Paul Gauguin

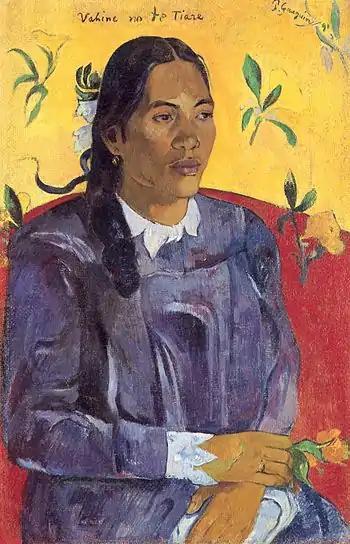
"Vahine no te tiare (Woman with a Flower)", 1891, Ny Carlsberg Glyptotek

Later that same year, Gauguin and Laval spent the time from June to November near Saint Pierre on the Caribbean island of Martinique, a French colony. His thoughts and experiences during this time are recorded in his letters to his wife and his artist friend Emile Schuffenecker. At the time, France had a policy of repatriation where if a citizen became broke or stranded on a French colony, the state would pay for the boat ride back. Upon leaving Panama, protected by the repatriation policy, Gauguin and Laval decided to disembark at the Martinique port of St. Pierre. Scholars disagree on whether Gauguin intentionally or spontaneously decided to stay on the island.